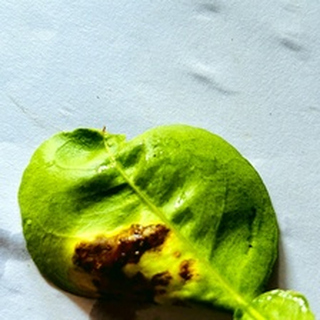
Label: lemon_citrus_canker